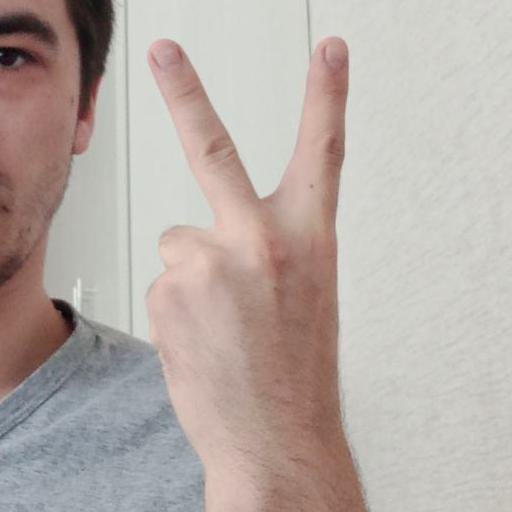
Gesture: peace_inverted